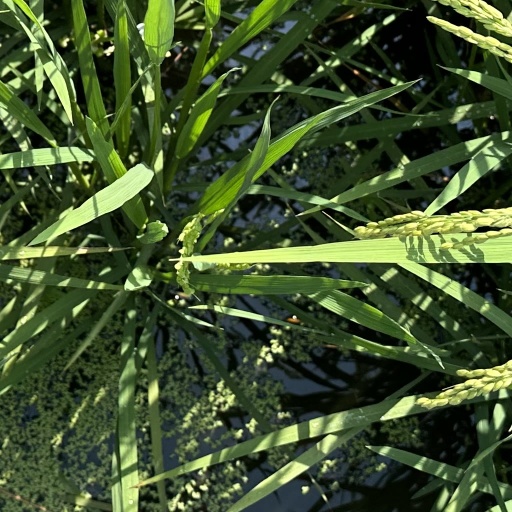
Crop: rice